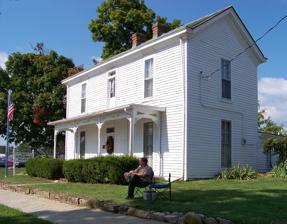
Building: James M. Lloyd House
Country: United States of America
Year built: 1880
Historic house in Kentucky, United States United States historic place James M. Lloyd House U.S. National Register of Historic Places Show map of Kentucky Show map of the United States Location Jct. of US 31 E and East St., NE corner, Mt. Washington, Kentucky Coordinates 38°2.9′N 85°32.4′W / 38.0483°N 85.5400°W / 38.0483; -85.5400 Area 0.1 acres (0.040 ha) Architectural style Italianate, Late Victorian NRHP reference No. 93000048 Added to NRHP February 11, 1993 The James M. Lloyd House is a historic home located at the corner of Old Bardstown Road (US 31EX) and Dooley Drive in Mount Washington, Kentucky .   After the original home on the property was lost to fire in 1880, James M. Lloyd, a skilled carpenter, constructed this new home for his family.  The original two-story, three-bay structure with a central hall and stairwell rests on a limestone foundation.  The frame and weatherboard siding were hewn from yellow poplar by the Collier mill of Mt. Washington.  In the early 1900s a rear ell with a large side porch was added.  In the 1940s the porch area was enclosed and became the kitchen and bathroom. The home remained in the Lloyd family until 1989 when it was donated to the Mt. Washington Historical Society by Mr. Kenneth Lutes in memory of his wife, Anita Ann Dooley Lutes, a great-granddaughter of James M. Lloyd.  The Lloyd House was added to the National Register of Historic Places in 1993. Preservation Today, the home is the headquarters of the Mt. Washington Historical Society.  The Historical Society continues in its quest to rehabilitate the home to serve as a meeting place, research center and museum dedicated to preserving and sharing the history of Mt. Washington.  The home is open to the public for special events hosted by the Historical Society or for individual or group tours by appointment only. References